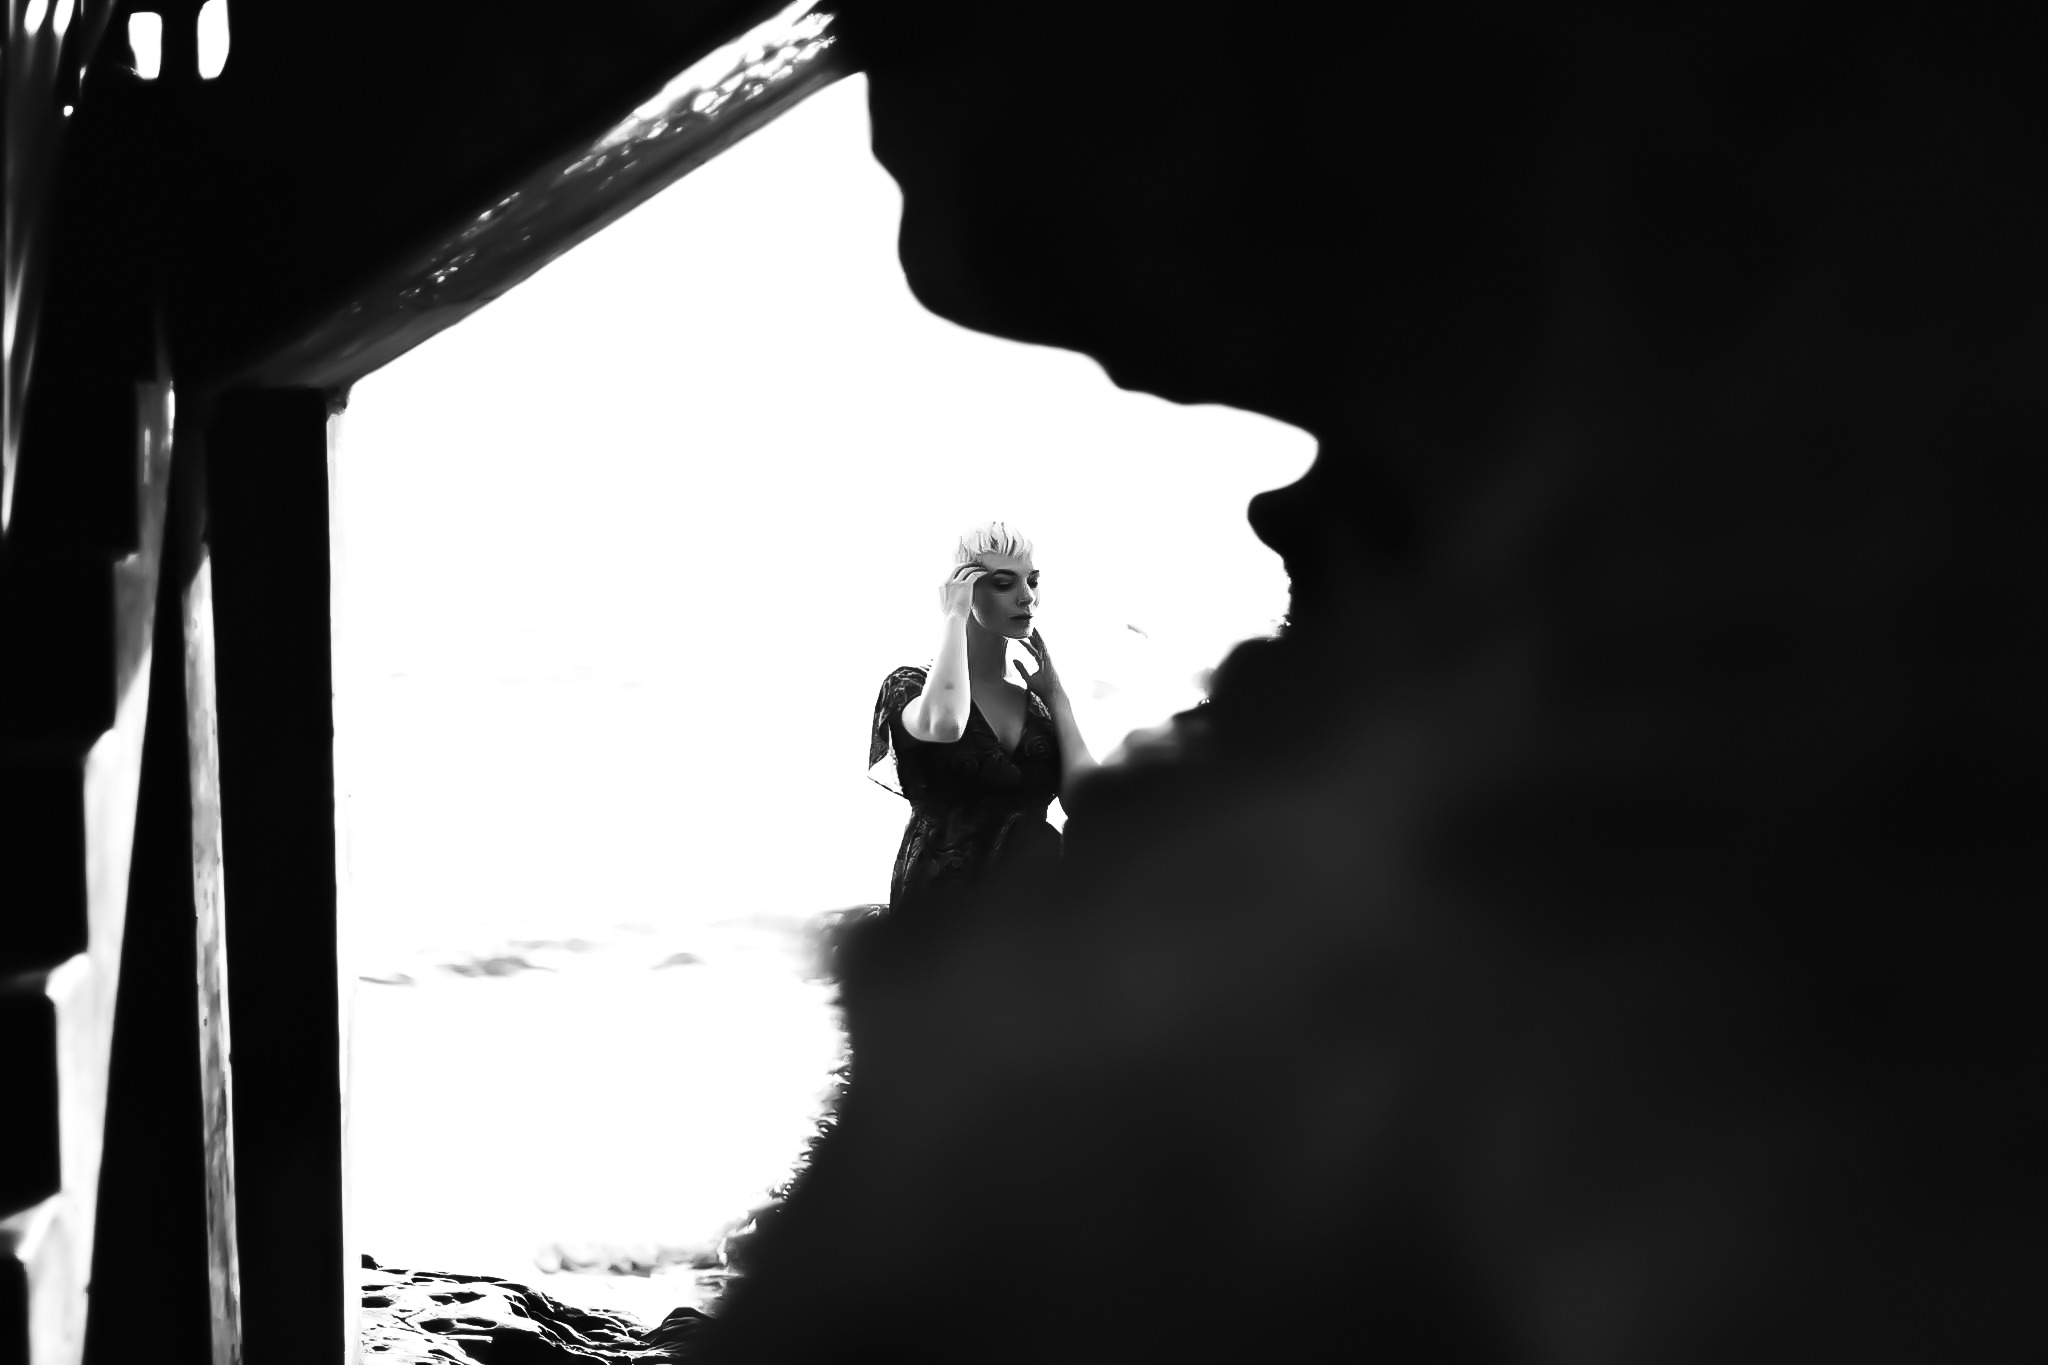
silhouette, light, black and white, white, photography, shadow, darkness, black, monochrome, image, monochrome photography, film noir